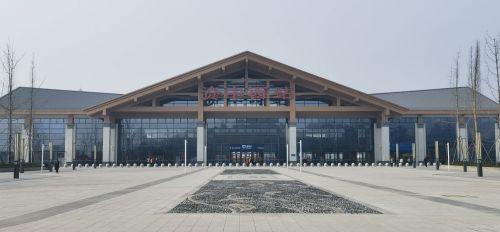
地标名称：资中西站
所在城市：内江市·资中县